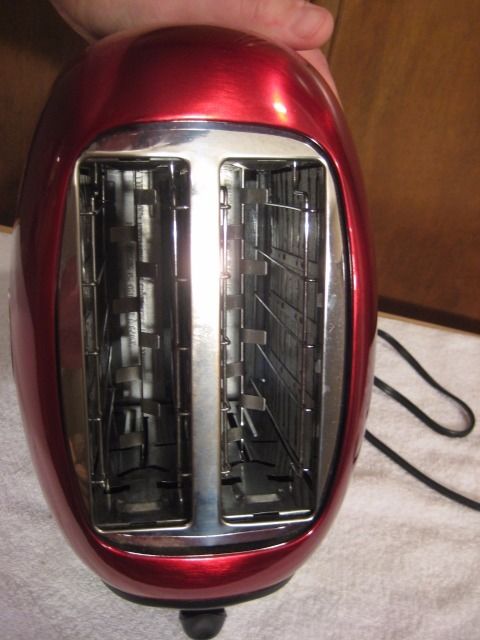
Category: toaster